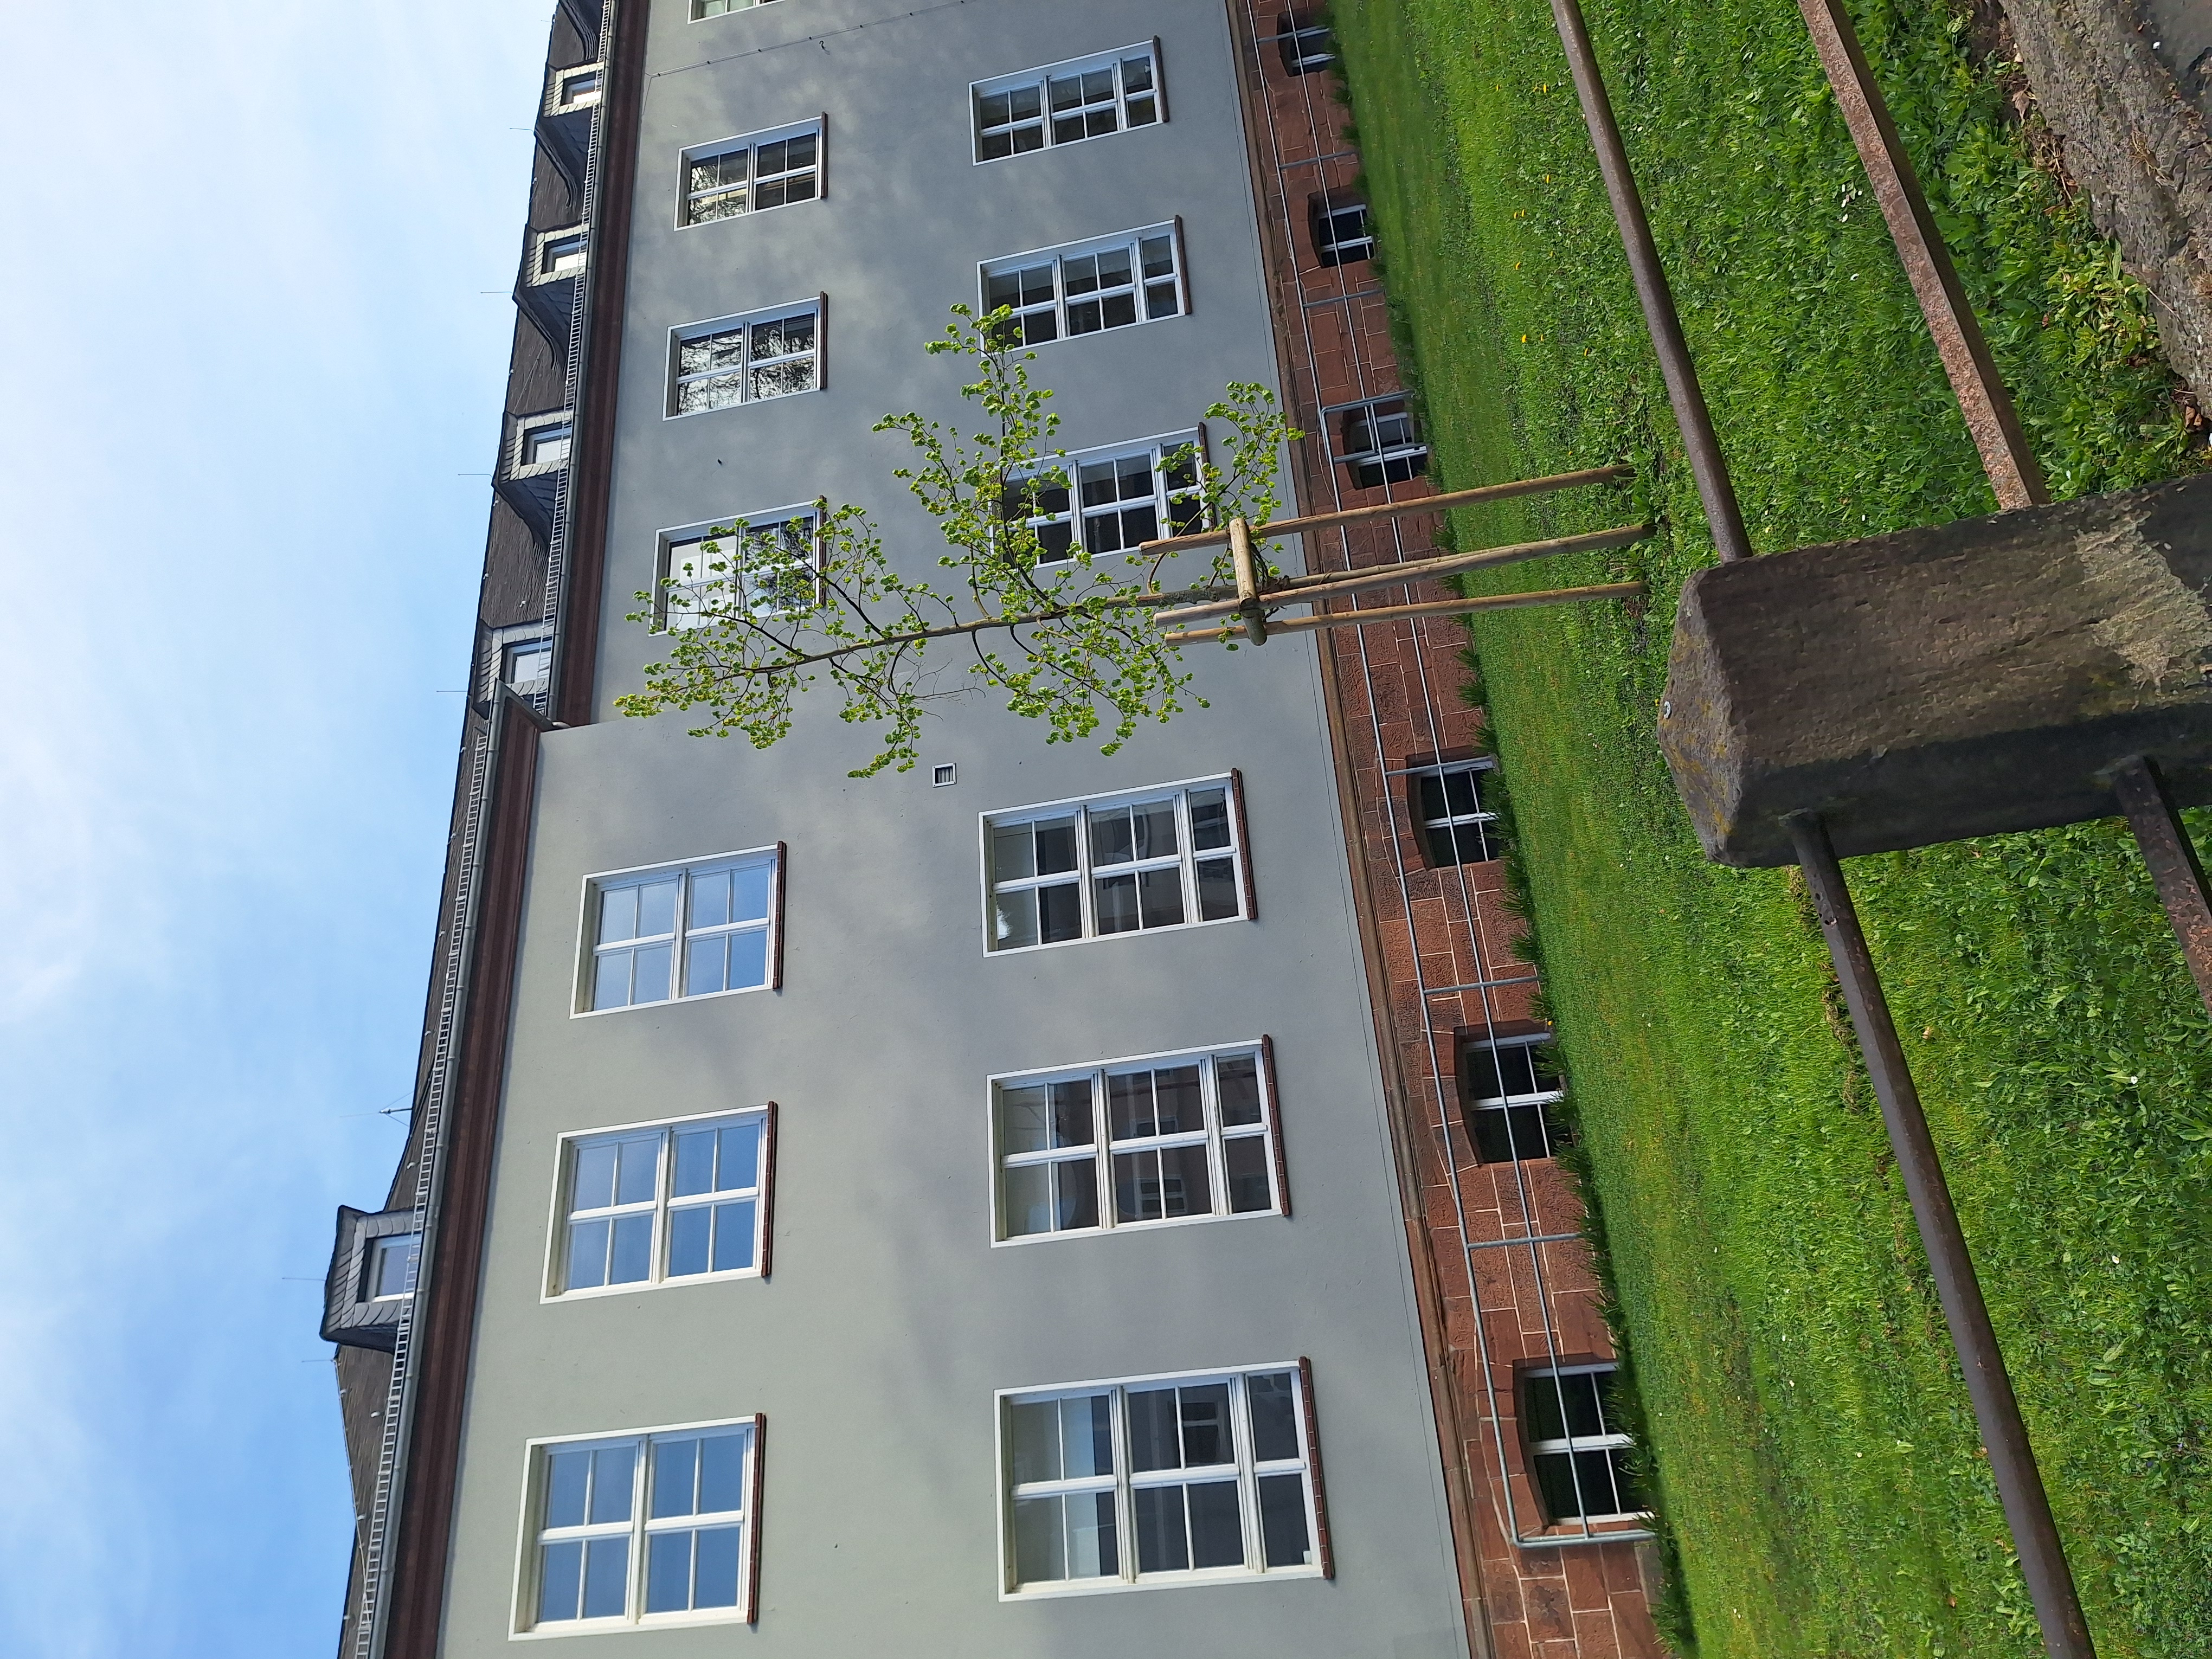
Building: Bahnhofstraße 7